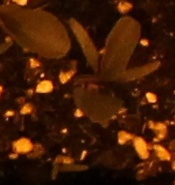
Label: Redroot Pigweed